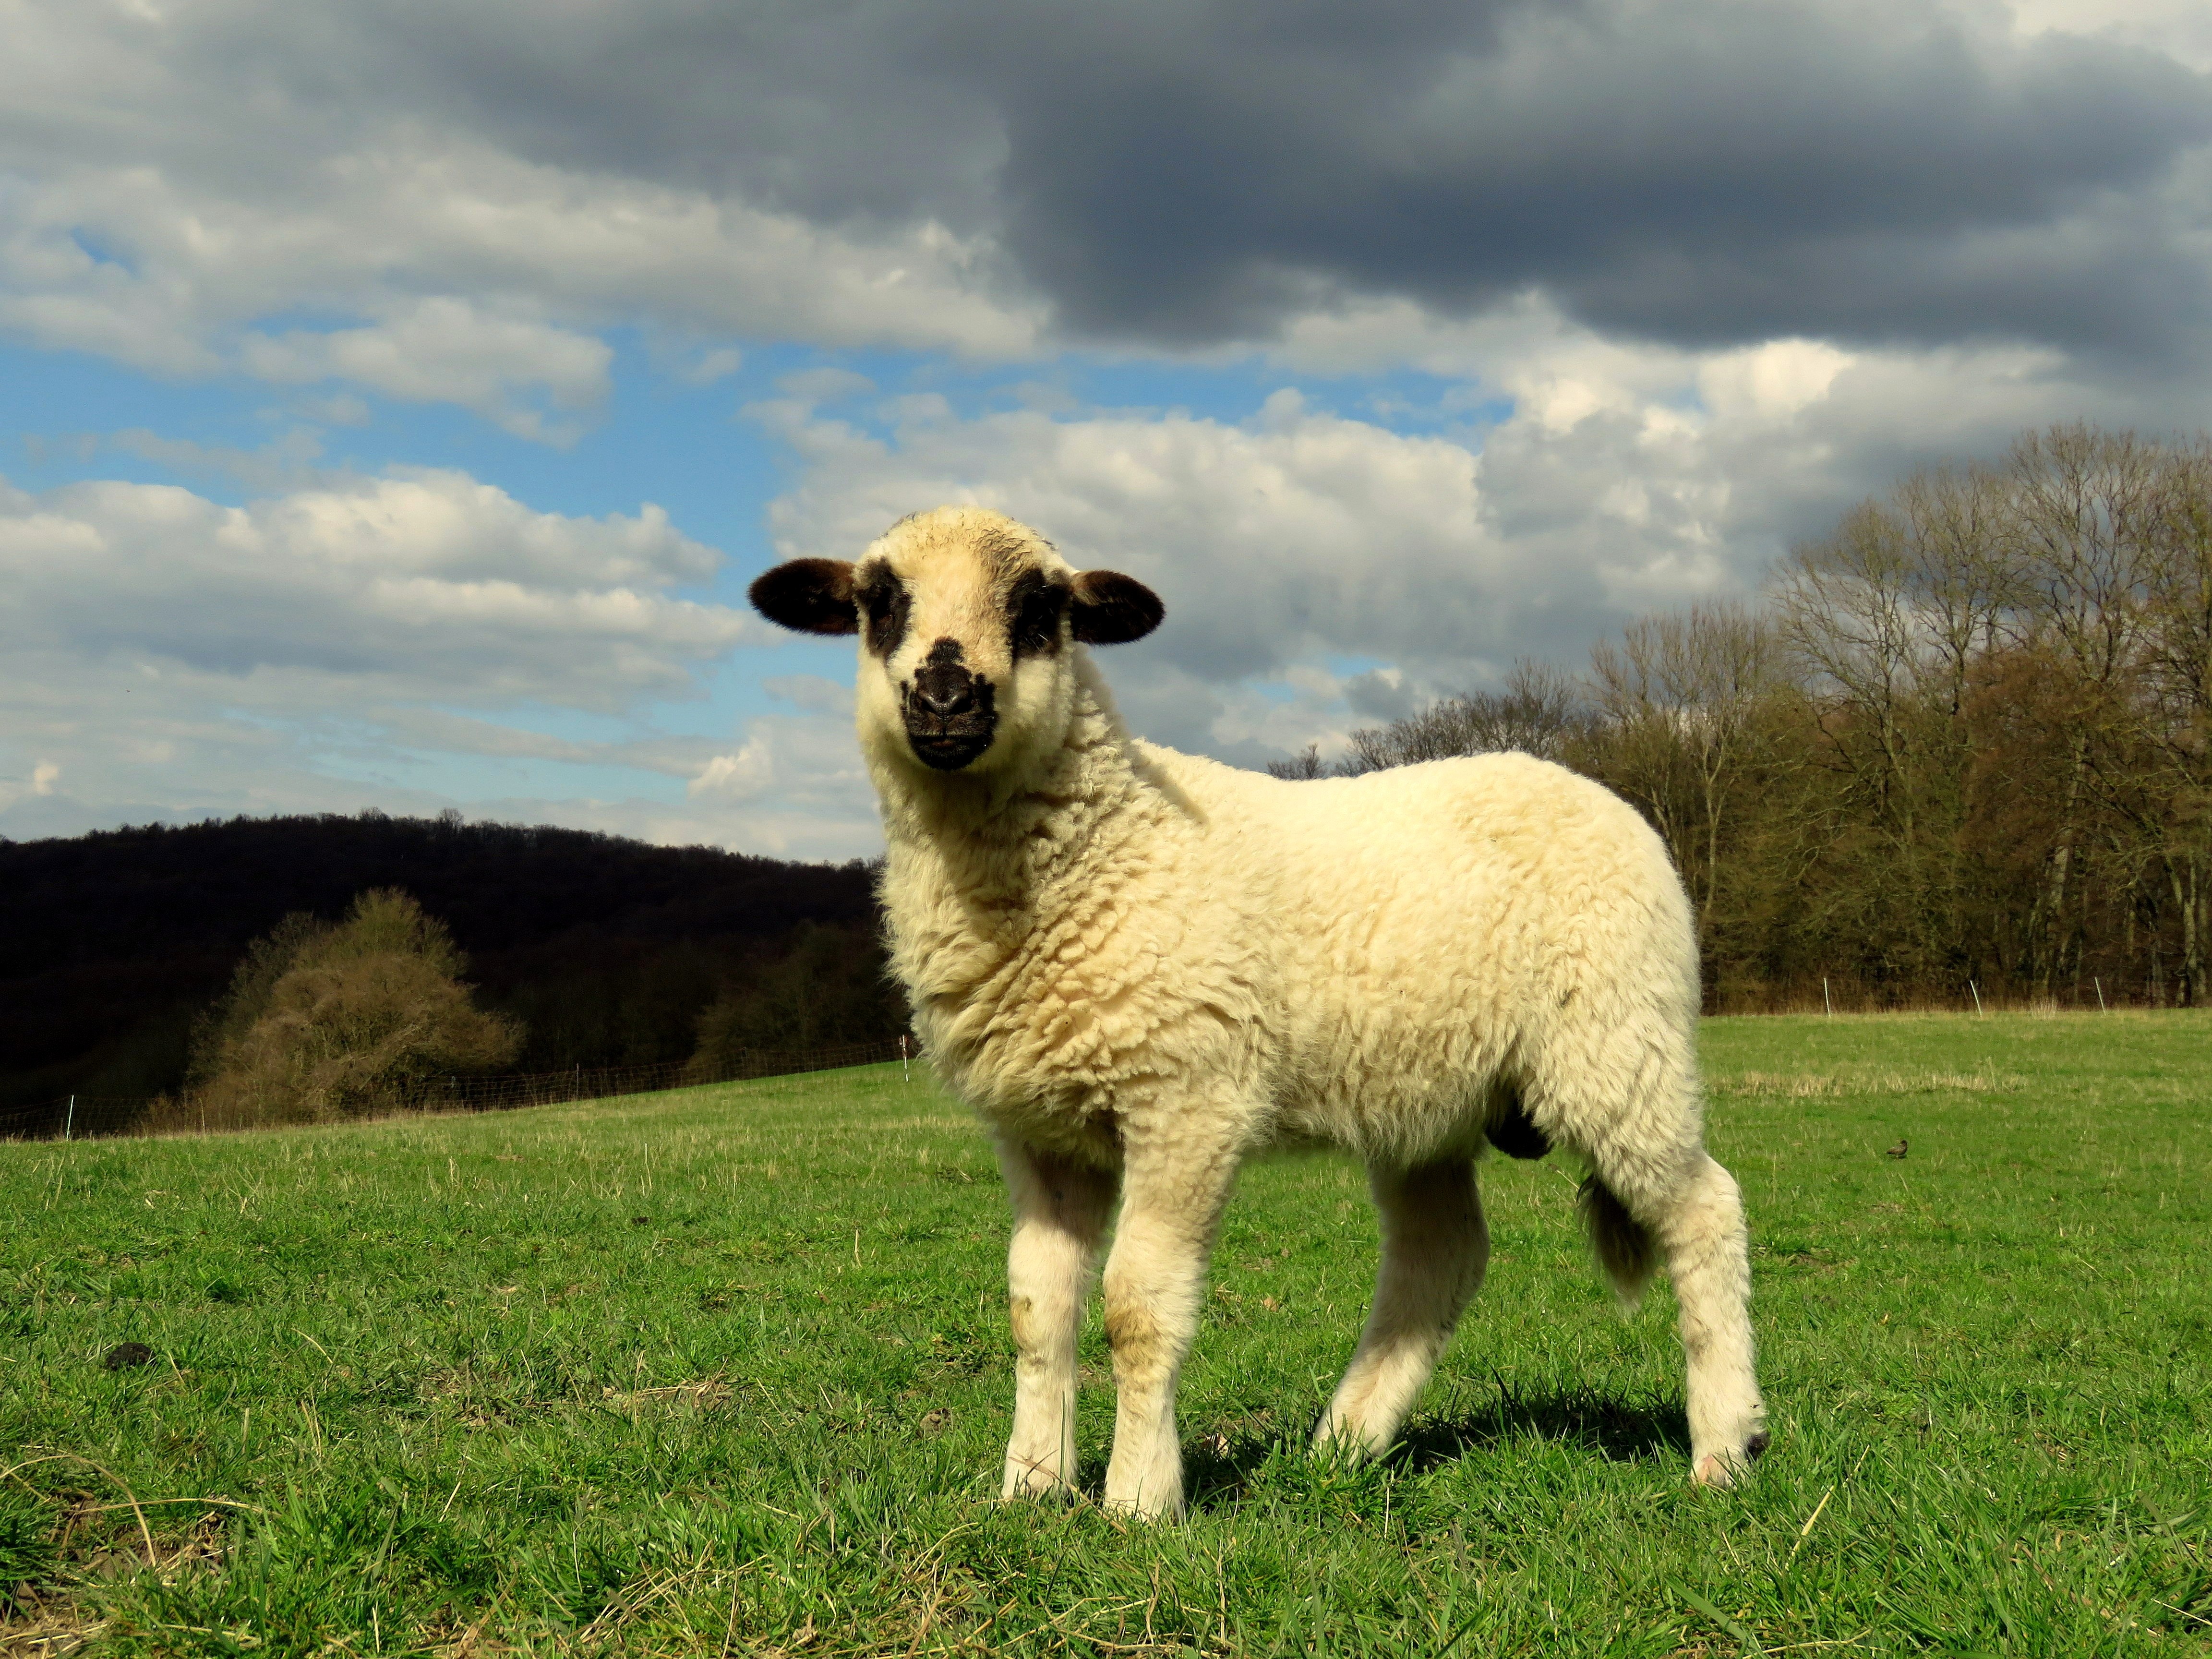
grass, meadow, pasture, grazing, sheep, mammal, fauna, lamb, grassland, vertebrate, sheeps, lambs, sch fchen